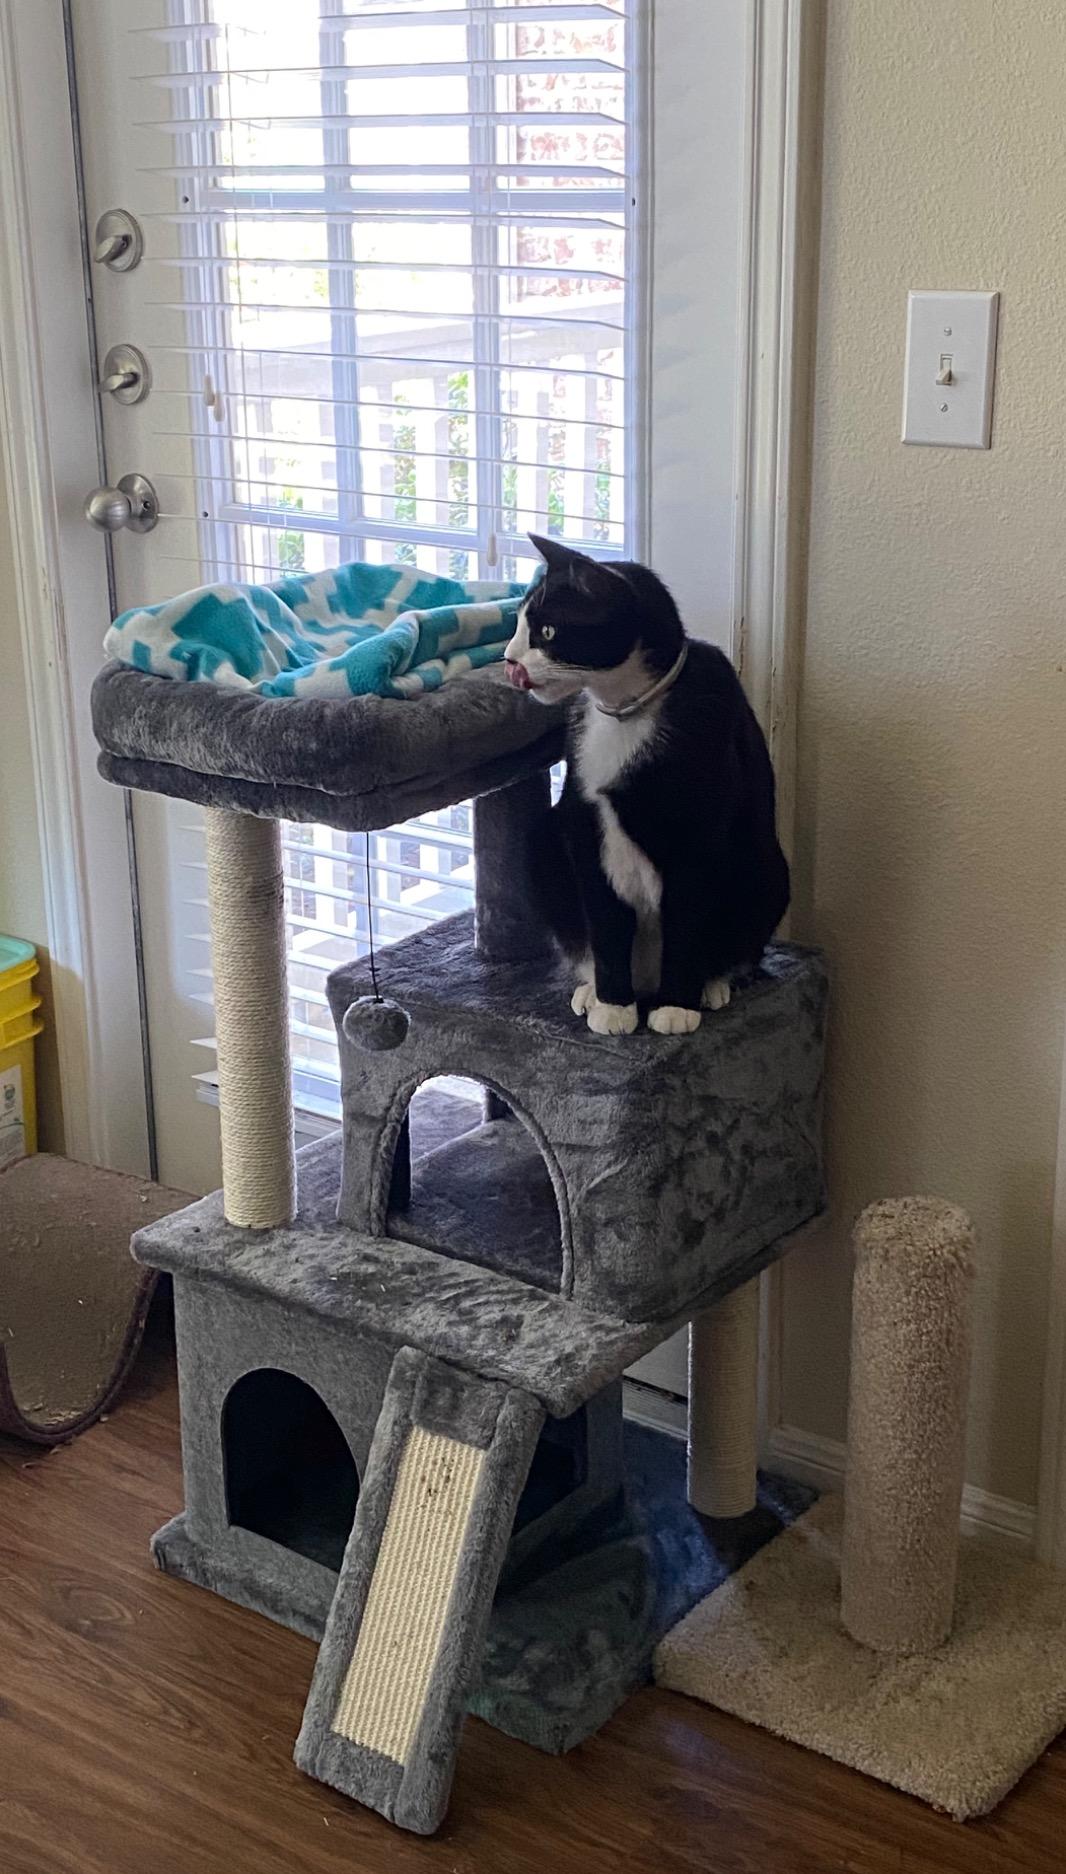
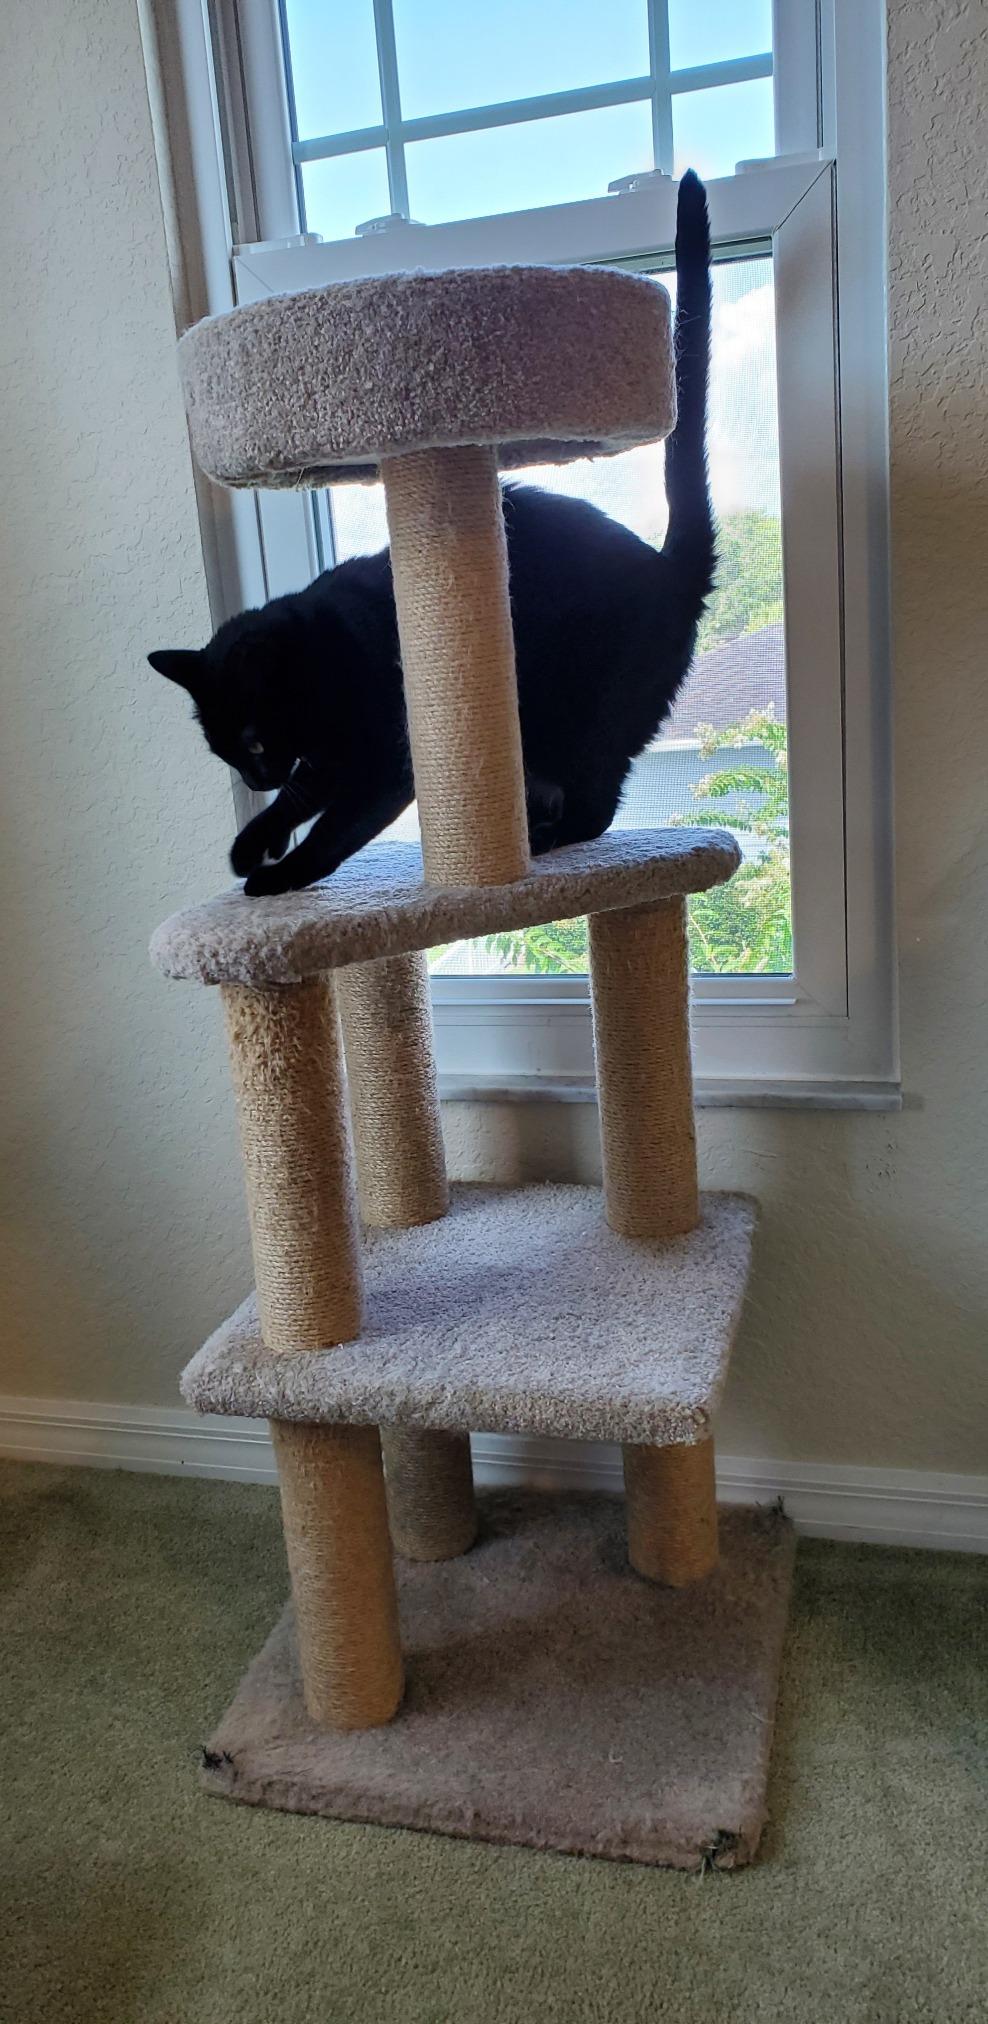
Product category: items_cat tree
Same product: no